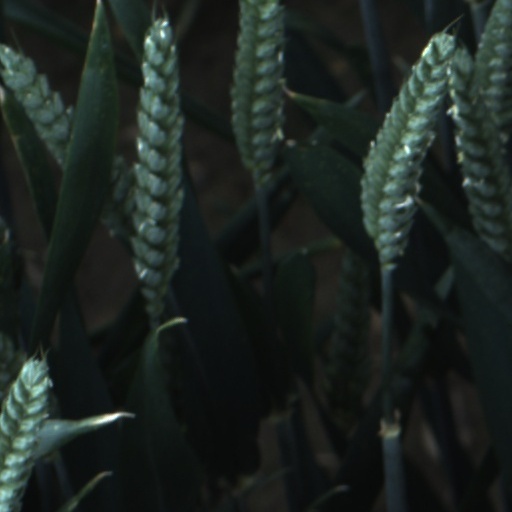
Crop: wheat